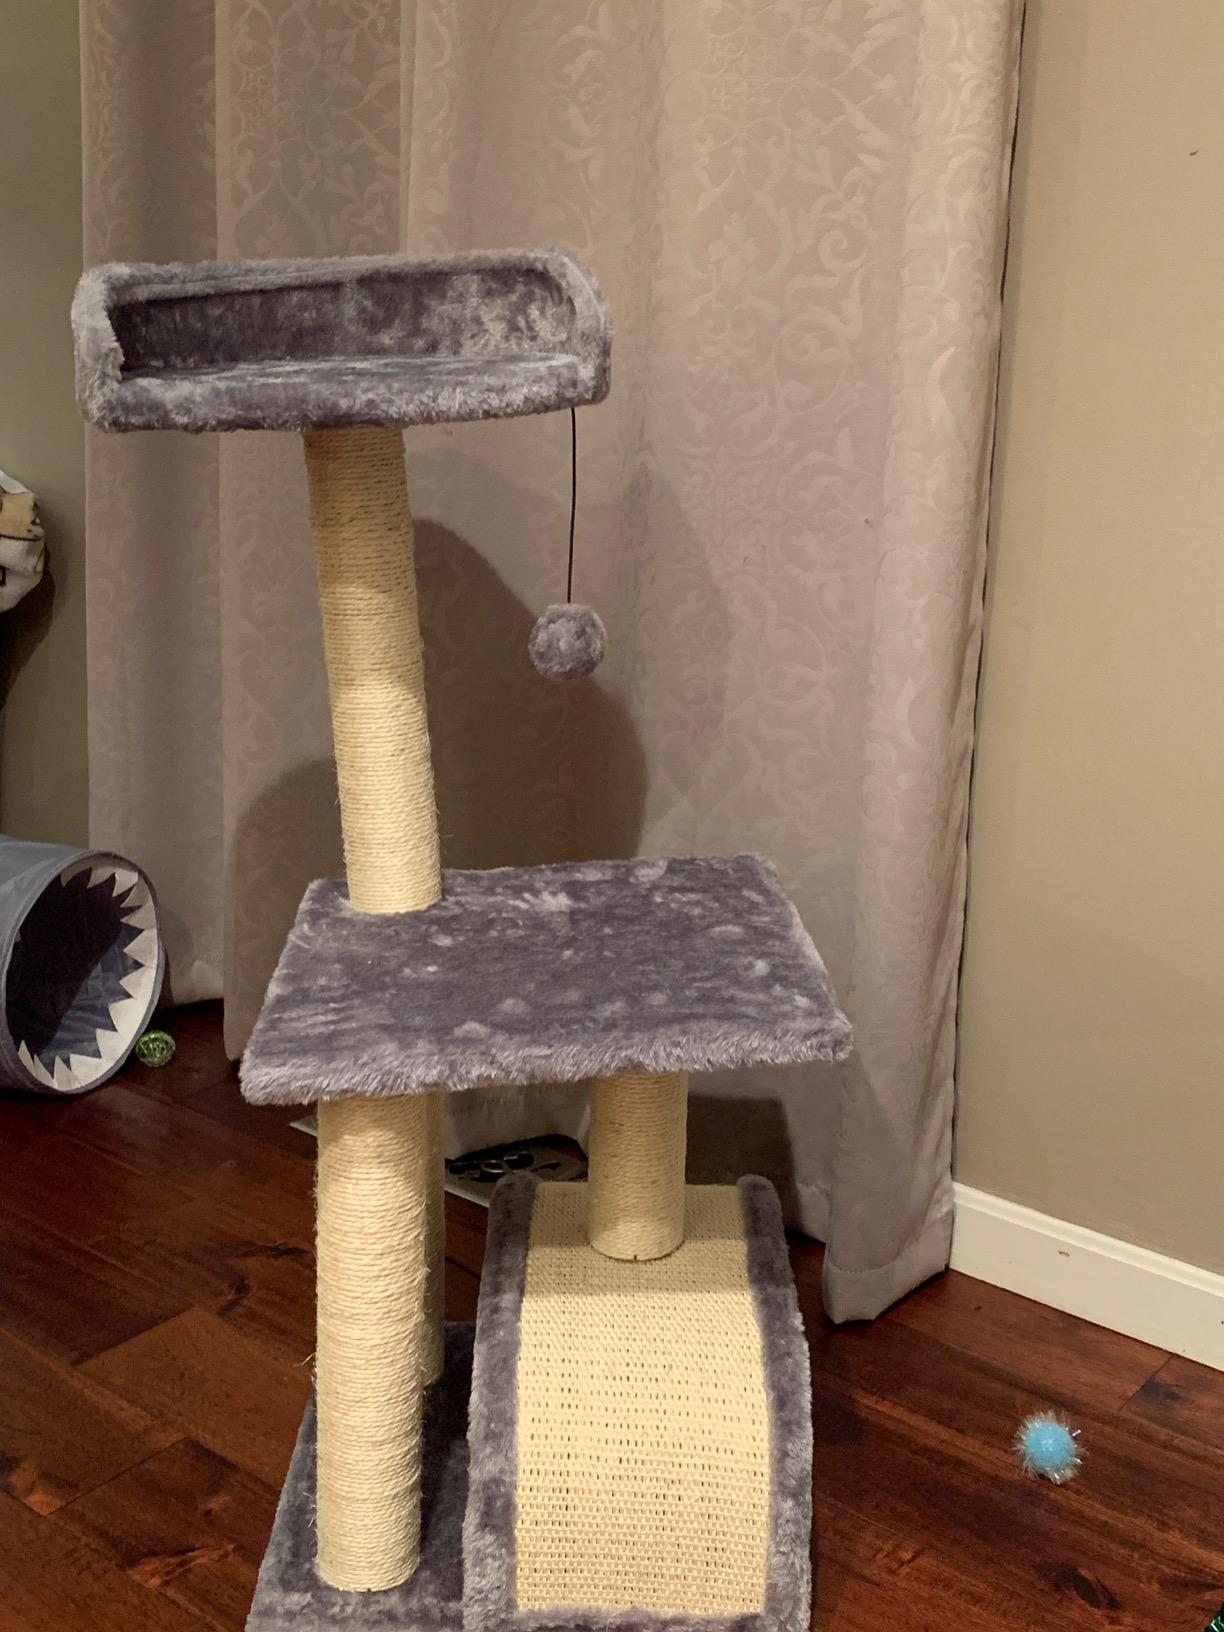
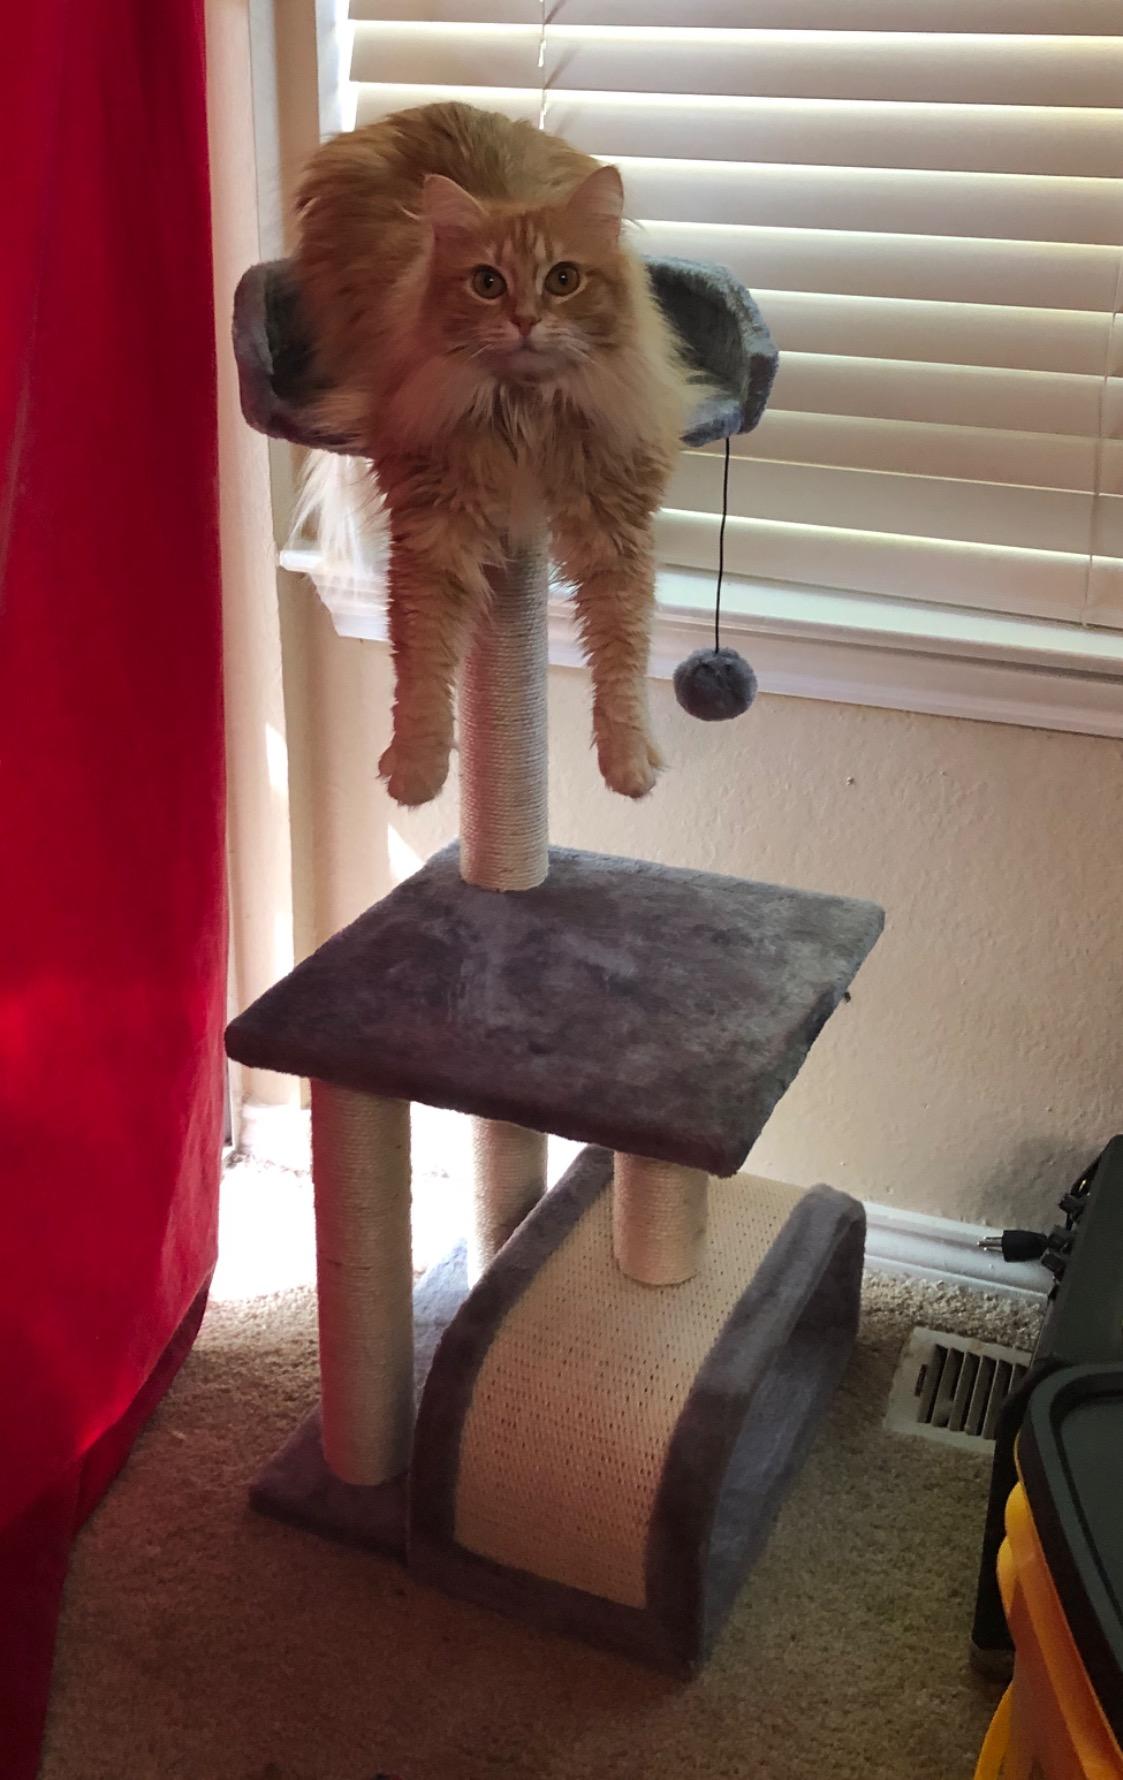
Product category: items_cat tree
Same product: yes